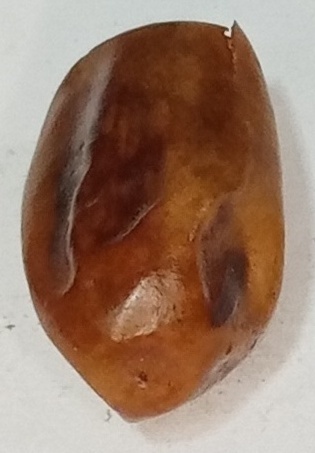
Variety: fasli-toto
Size: medium
Grade: grade-1